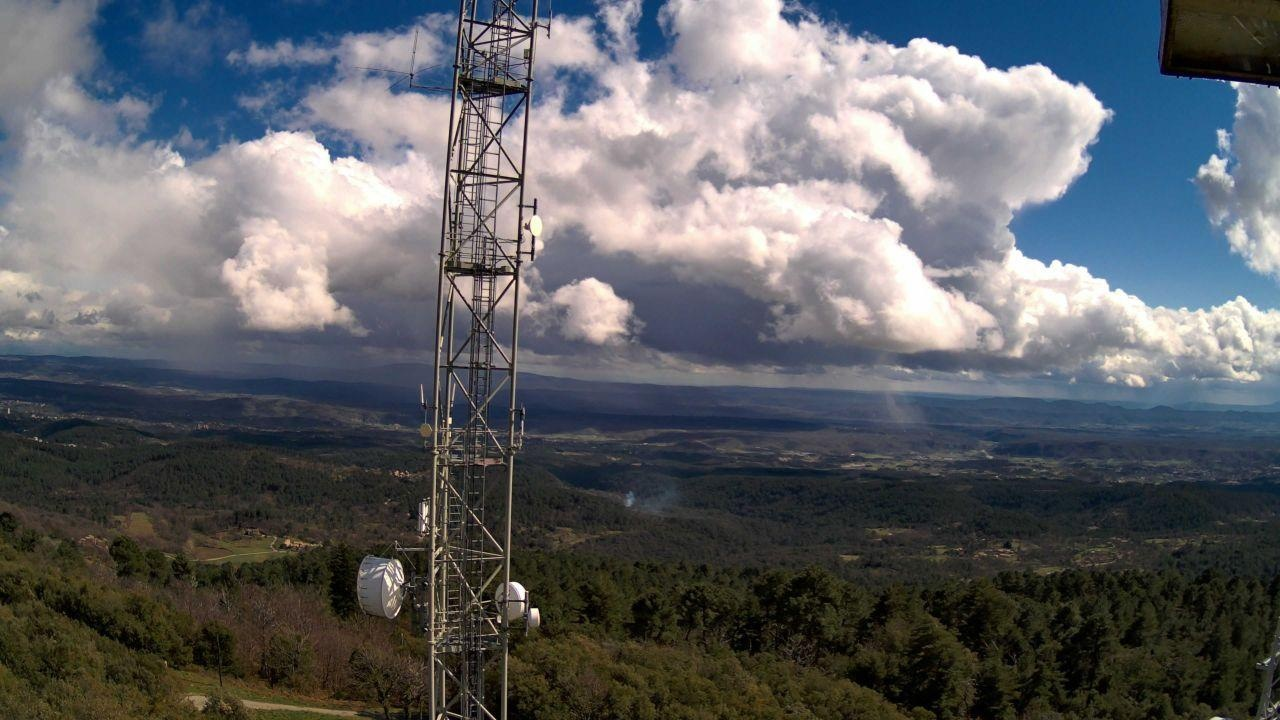
Fire: no
Smoke: yes